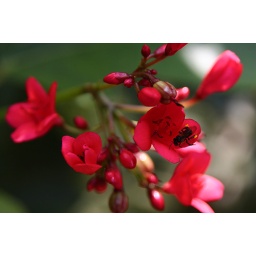
A small insect crawls around inside a red flower at Lookout Point, Ampang, Malaysia.